Mike Gabbard

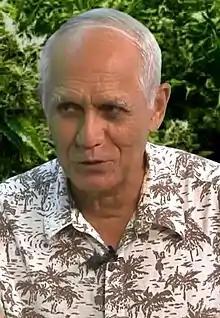
Gabbard in 2018

Gerald Michael Gabbard (born January 15, 1948) is an American politician who is the Hawaii State Senator for District 21 from the Democratic Party, since 2006. Gabbard rose to prominence for efforts to prevent same-sex marriage in Hawaii by passing a 1998 amendment to the Constitution of Hawaii to give the state legislature "the power to reserve marriage to opposite-sex couples" under the 1996 Defense of Marriage Act (DOMA). Gabbard, who was born in American Samoa, is the first person of Samoan descent to serve in the Hawaii Senate.